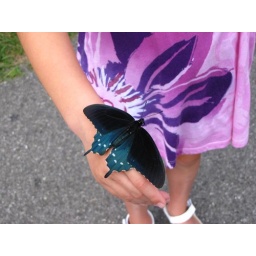
Great Smoky Mountains National Park. this little butterfly was flirting with all the young girls that came by